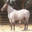
Label: horse